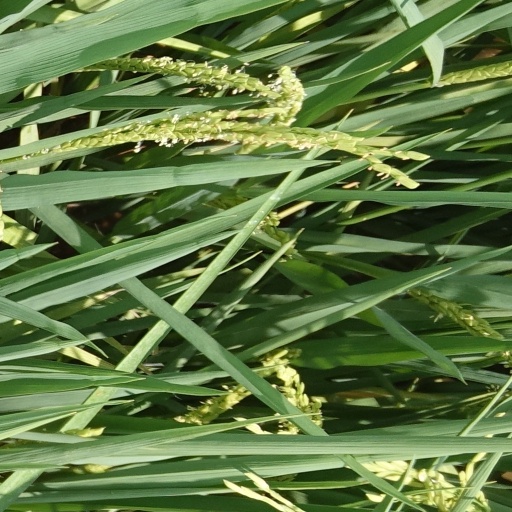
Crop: rice